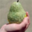
Label: pear